Palau Blaugrana

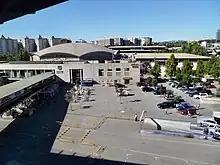

Under Sandro Rosell's presidency, FC Barcelona announced that by 2013, it planned to build a new Palau Blaugrana for its handball and basketball teams, with a capacity of 12,000 seats. Also included in the plan, was a smaller campus with a capacity of 3,000 seats, plus [a special conditions] for hotel partners (operated by a specialist company located on the corner of Aristides Maillol with John XXIII), new parking spaces and an auditorium, with a 2,000 capacity, for the foundation, including the offices of the club. These plans, however, were later dropped in favour of the Espai Barça project.